Sky position (RA, Dec in degrees): 128.572, 10.339
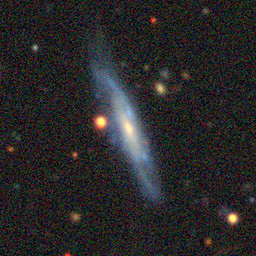
Galaxy morphology: Unbarred Loose Spiral Galaxies